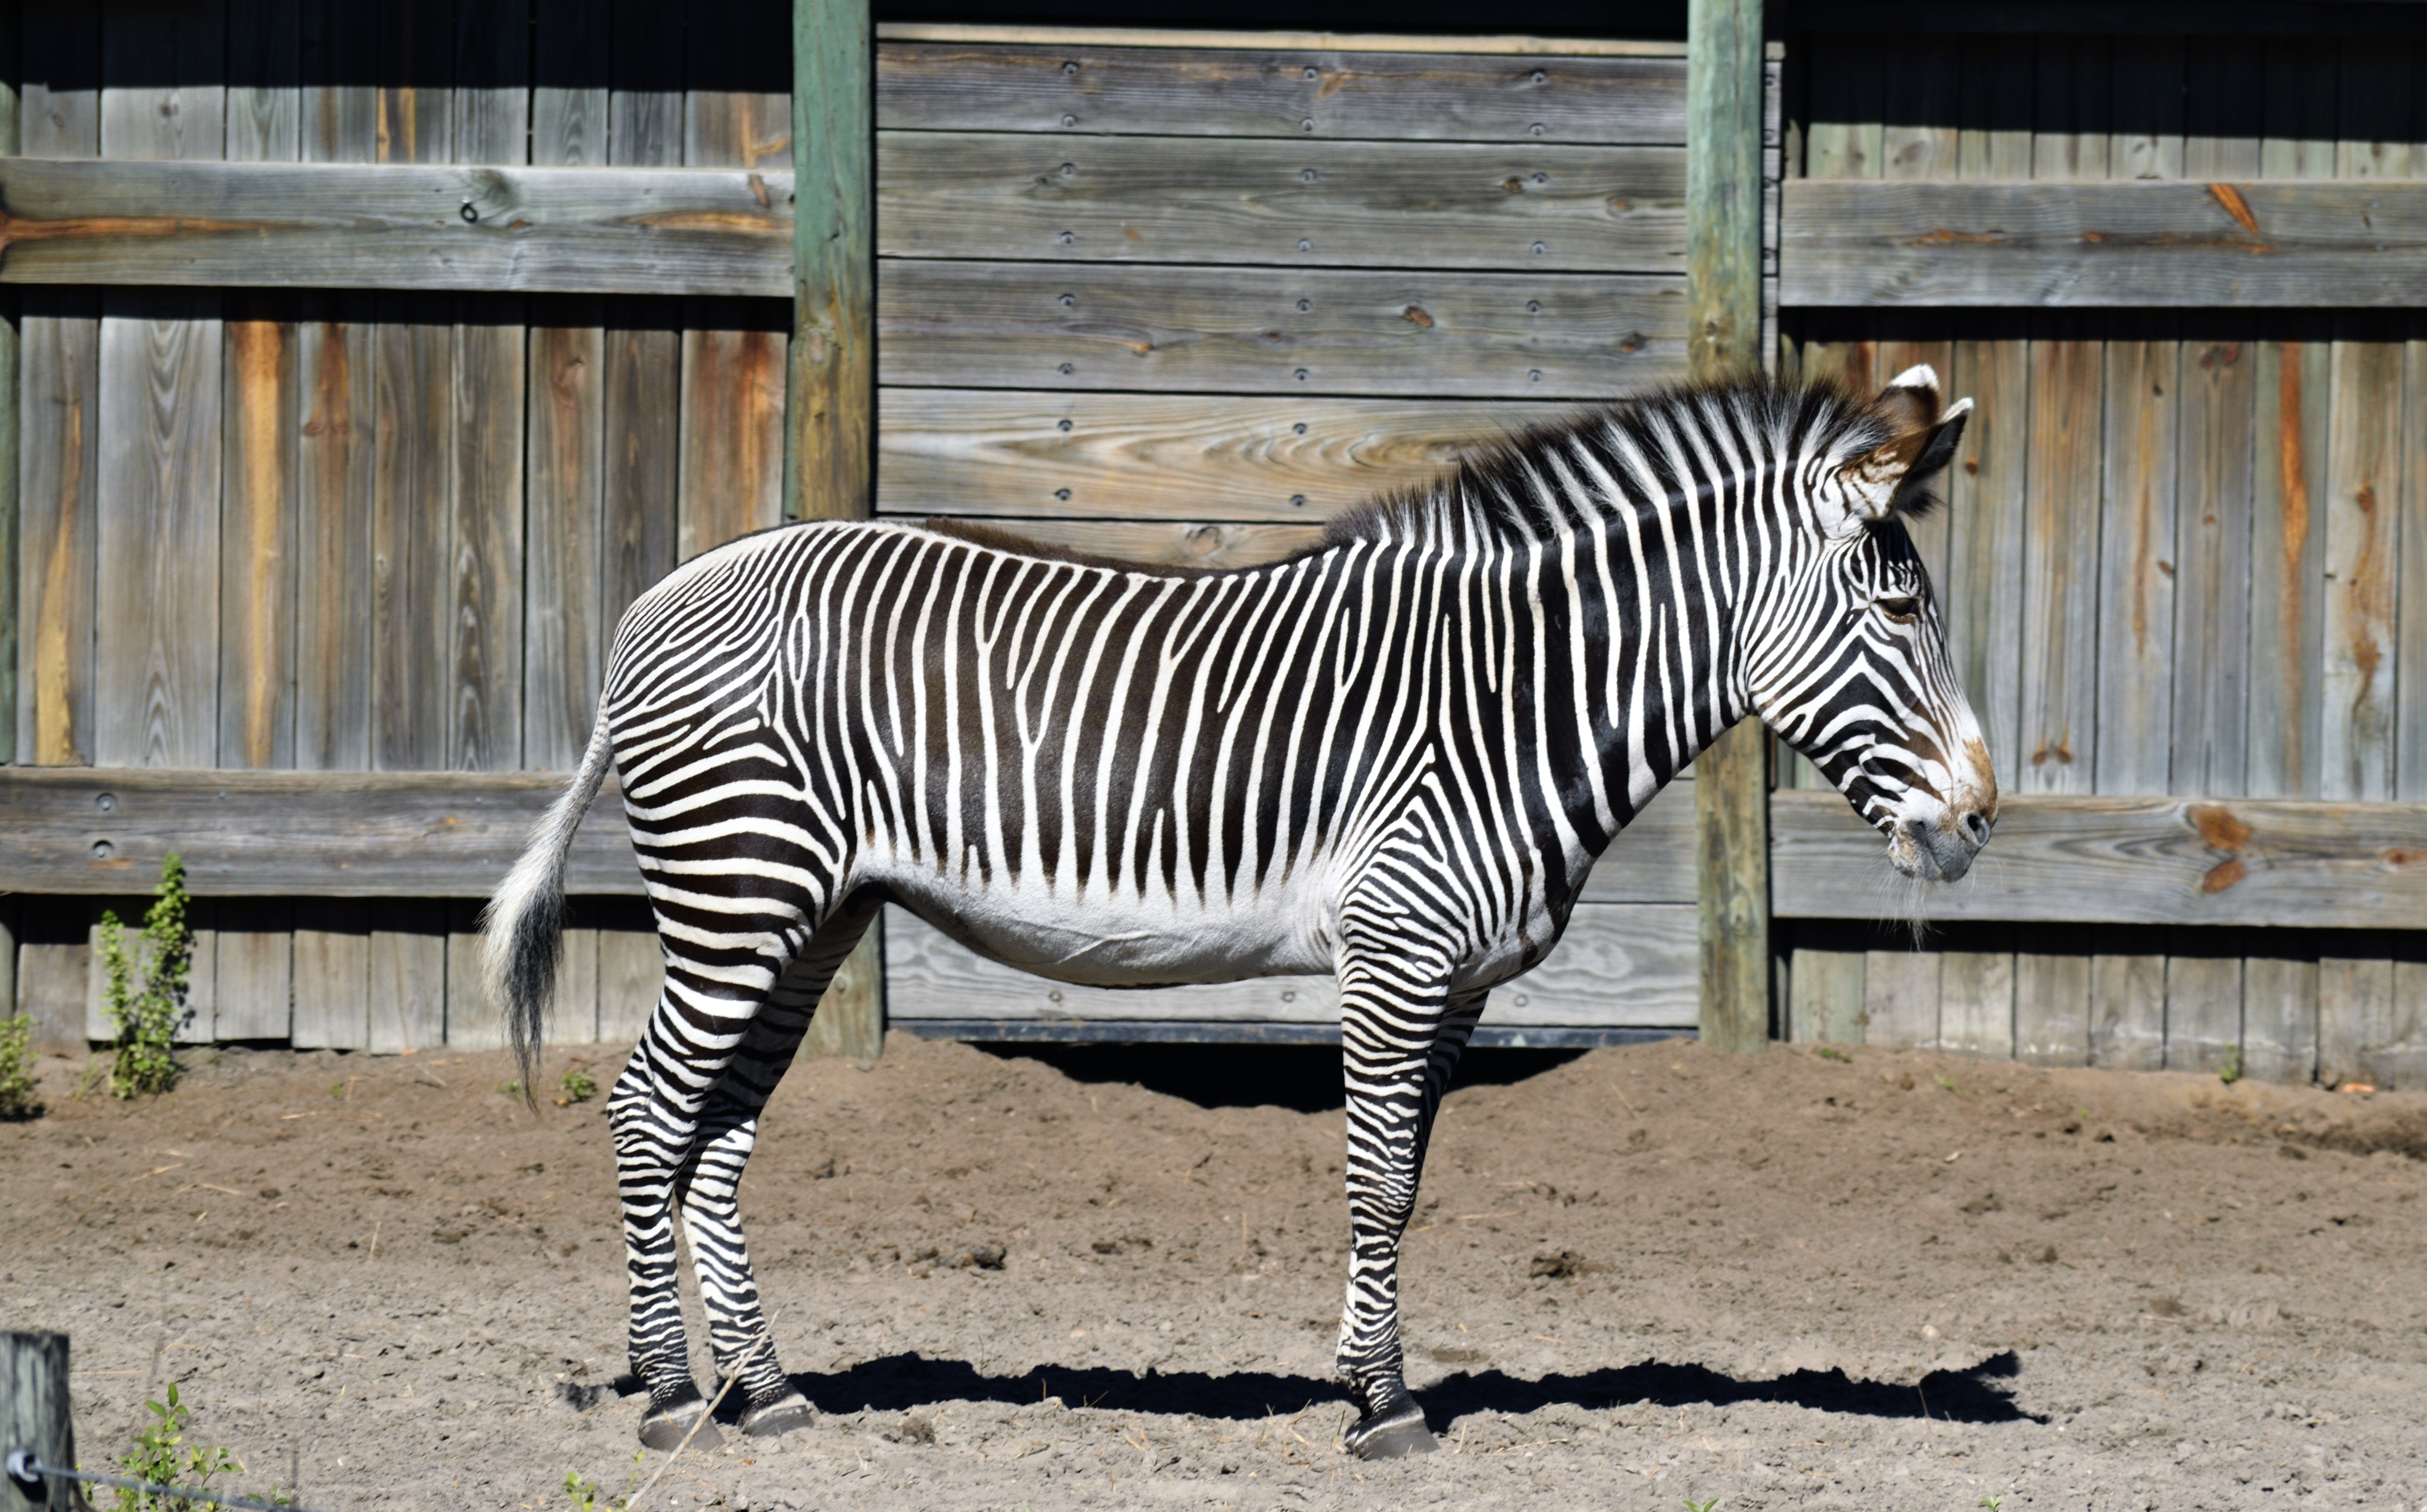
nature, white, animal, wildlife, wild, zoo, fur, pattern, africa, mammal, black, fauna, zebra, striped, stripes, skin, safari, horse like mammal